Pietro Serino

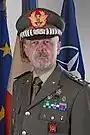
Pietro Serino

Pietro Serino (Rome, 3 June 1960) is an Italian general, Chief of Staff of the Italian Army from 26 February 2021 to 26 February 2024.